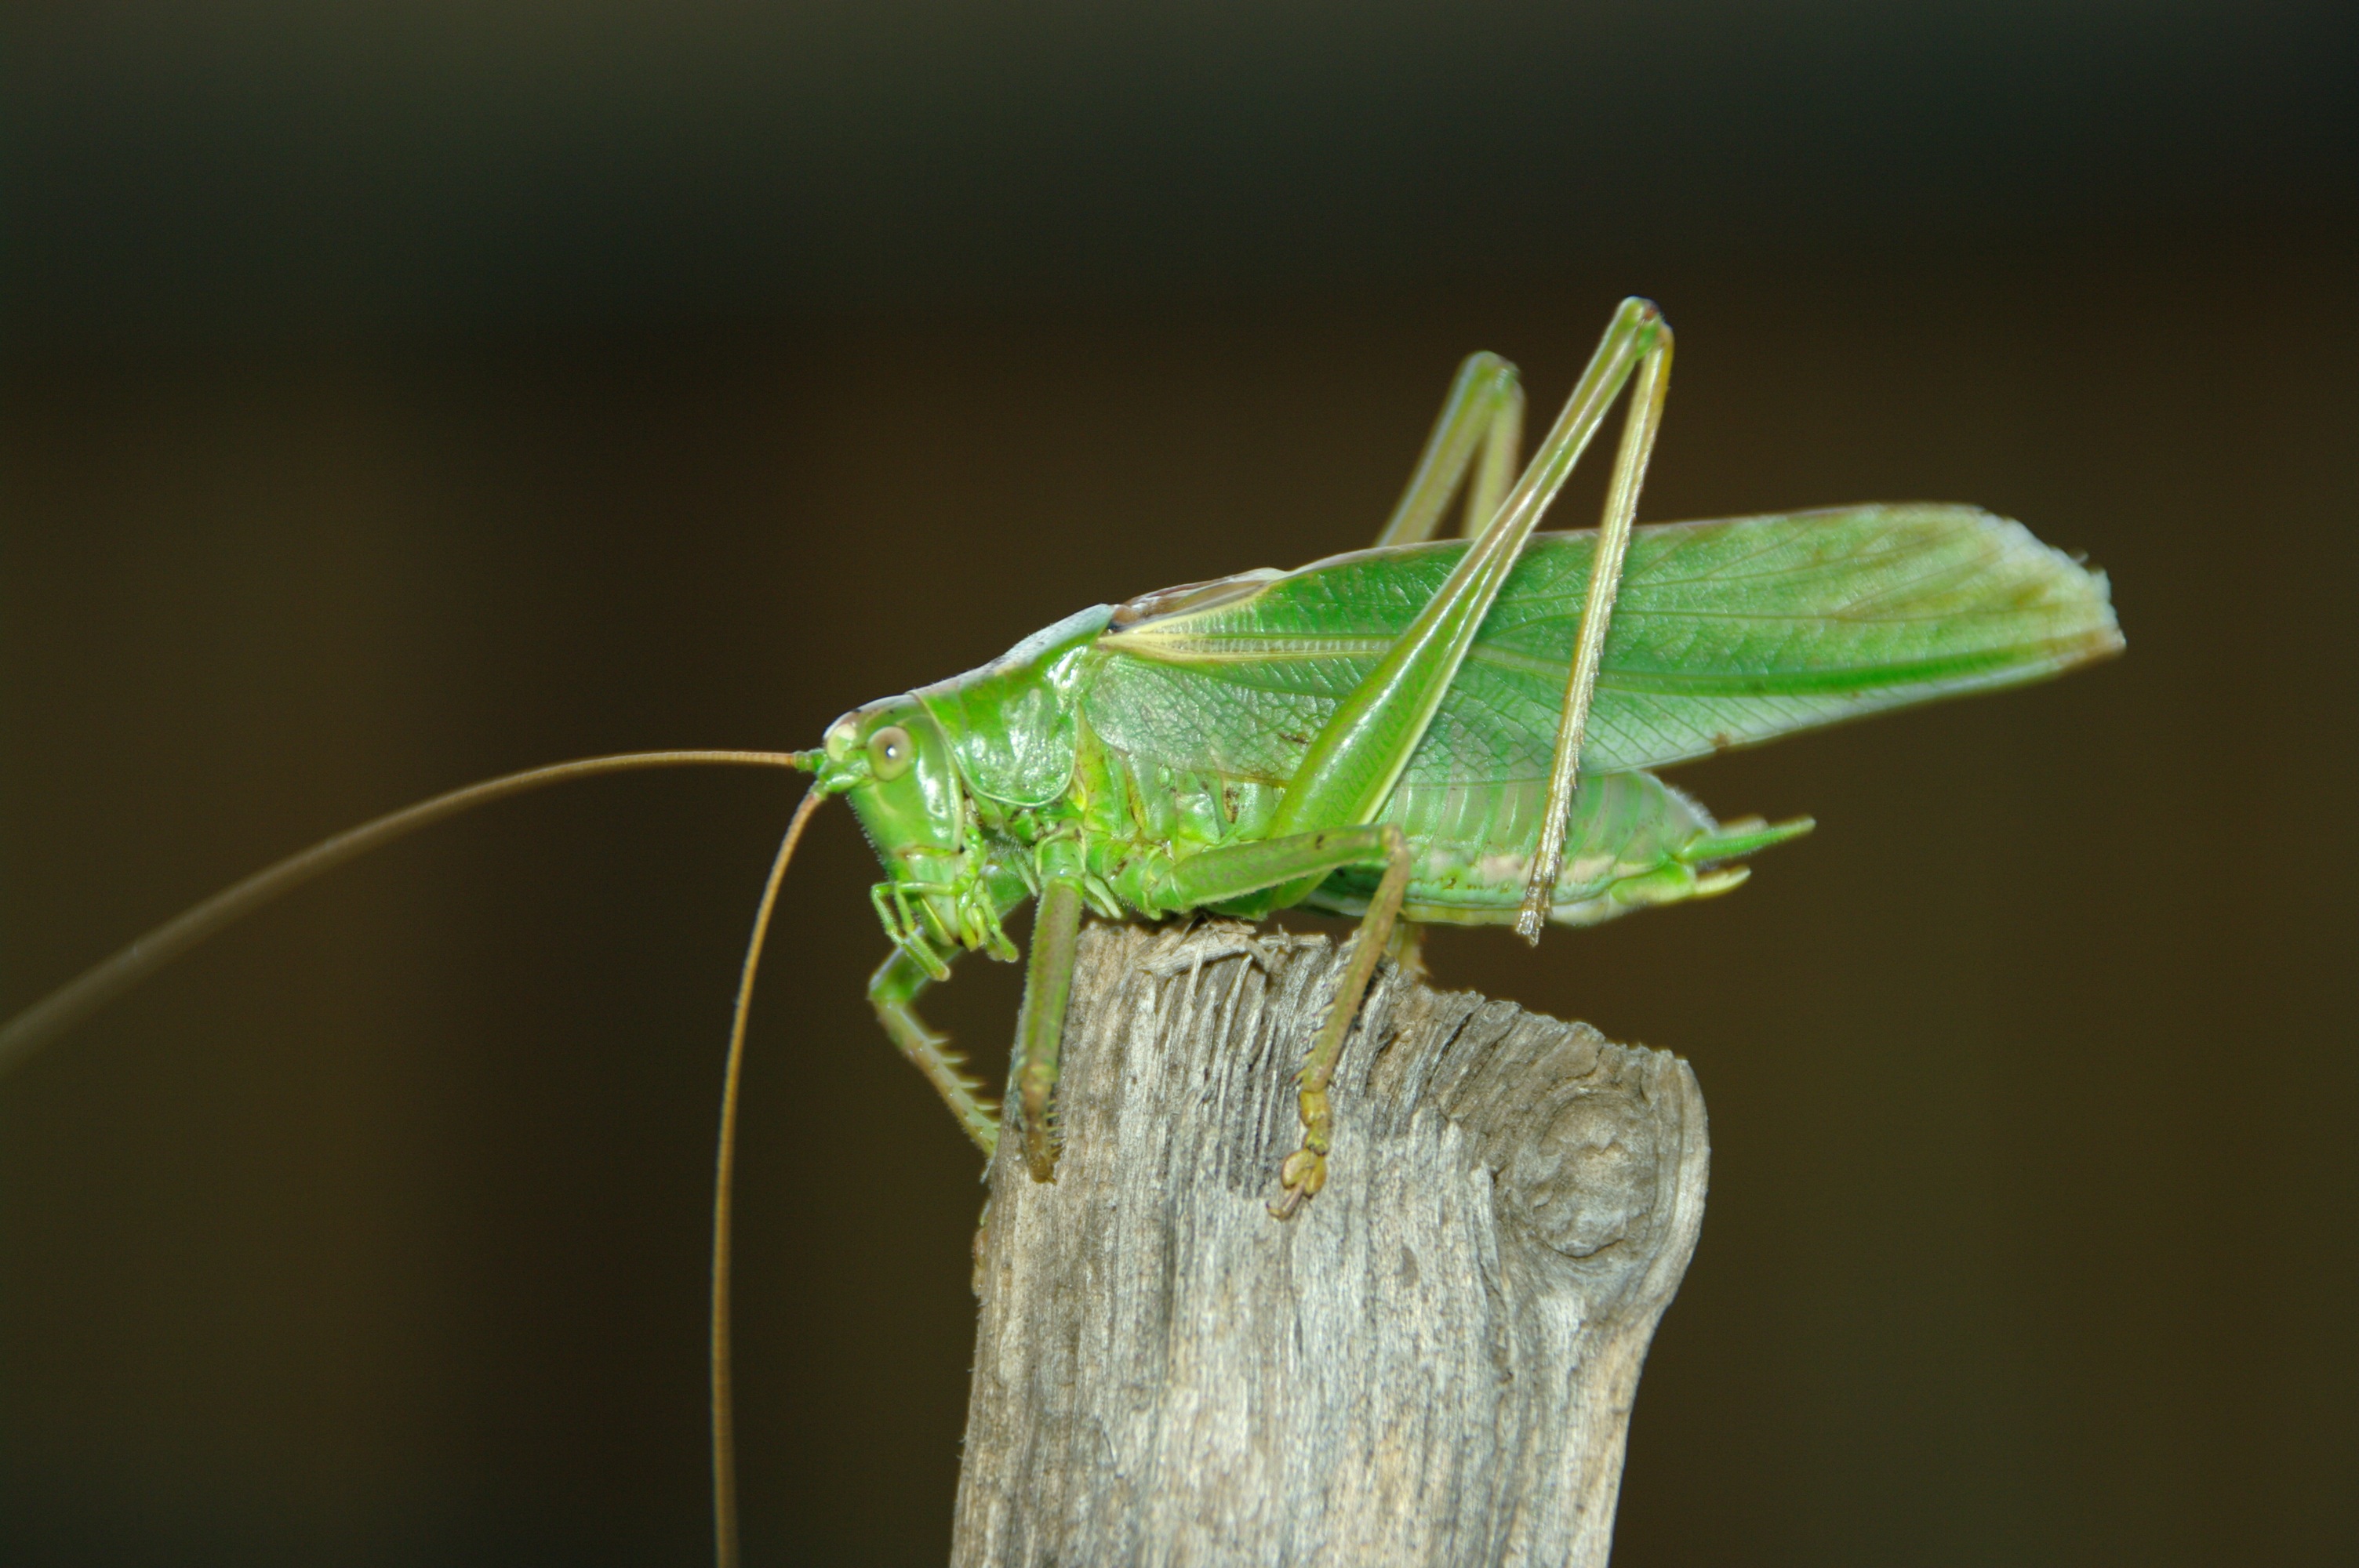
wing, photography, green, insect, fauna, invertebrate, close up, mantis, grasshopper, locust, feb, macro photography, arthropod, konik, plant stem, net winged insects, true bugs, cricket like insect